F.H. Buckley

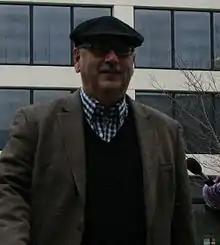
Buckley at Shimer College in 2010.

Francis "Frank" Herbert Buckley is a foundation professor at George Mason University School of Law where he has taught since 1989. Before then he was a visiting Olin fellow at the University of Chicago Law School. He has also taught at Panthéon-Assas University, Sciences Po in Paris and the McGill Faculty of Law in Montreal. He practiced law for three years in Toronto.